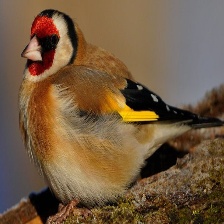
Species: EUROPEAN GOLDFINCH
Scientific name: CARDUELIS CARDUELIS
ImageNet parent category: goldfinch